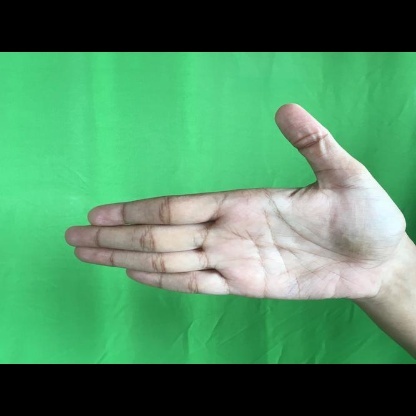
Mudra: Ardhachandran